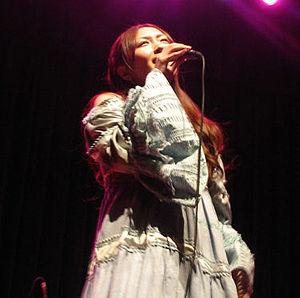
KOKIA, pseudonyme de Akiko Yoshida, est une artiste japonaise, chanteuse et auteur-compositeur, née le 22 juillet 1976 à Tokyo, dont le style musical se rapproche habituellement d'un mélange de musique pop japonaise et de musique lyrique. Elle est la petite sœur de la violoniste Kyōko Yoshida.